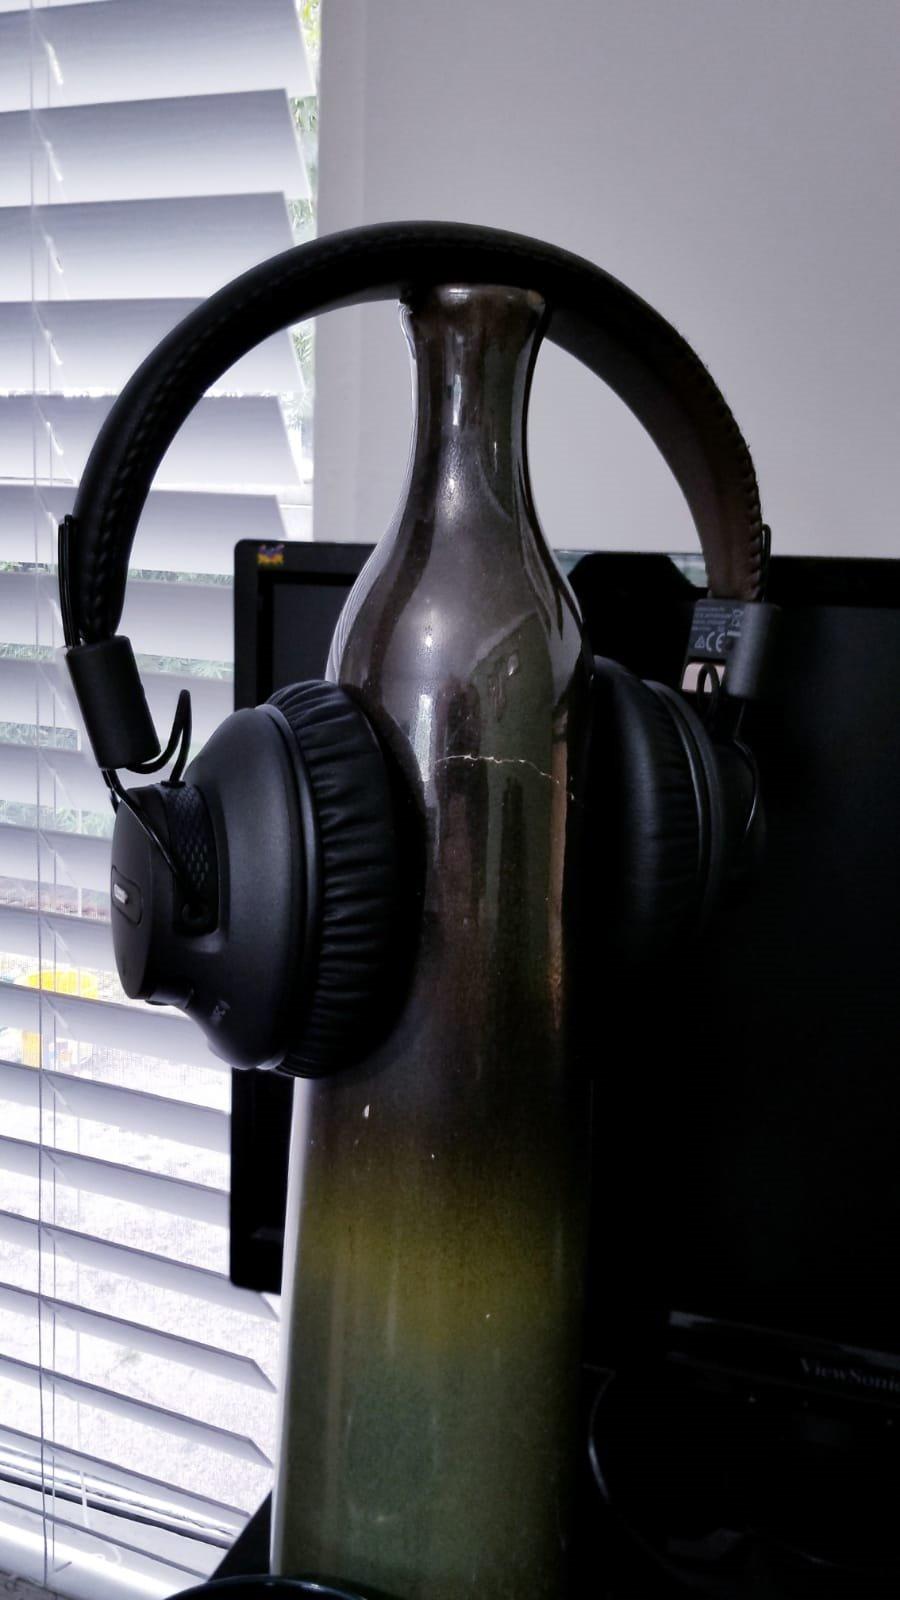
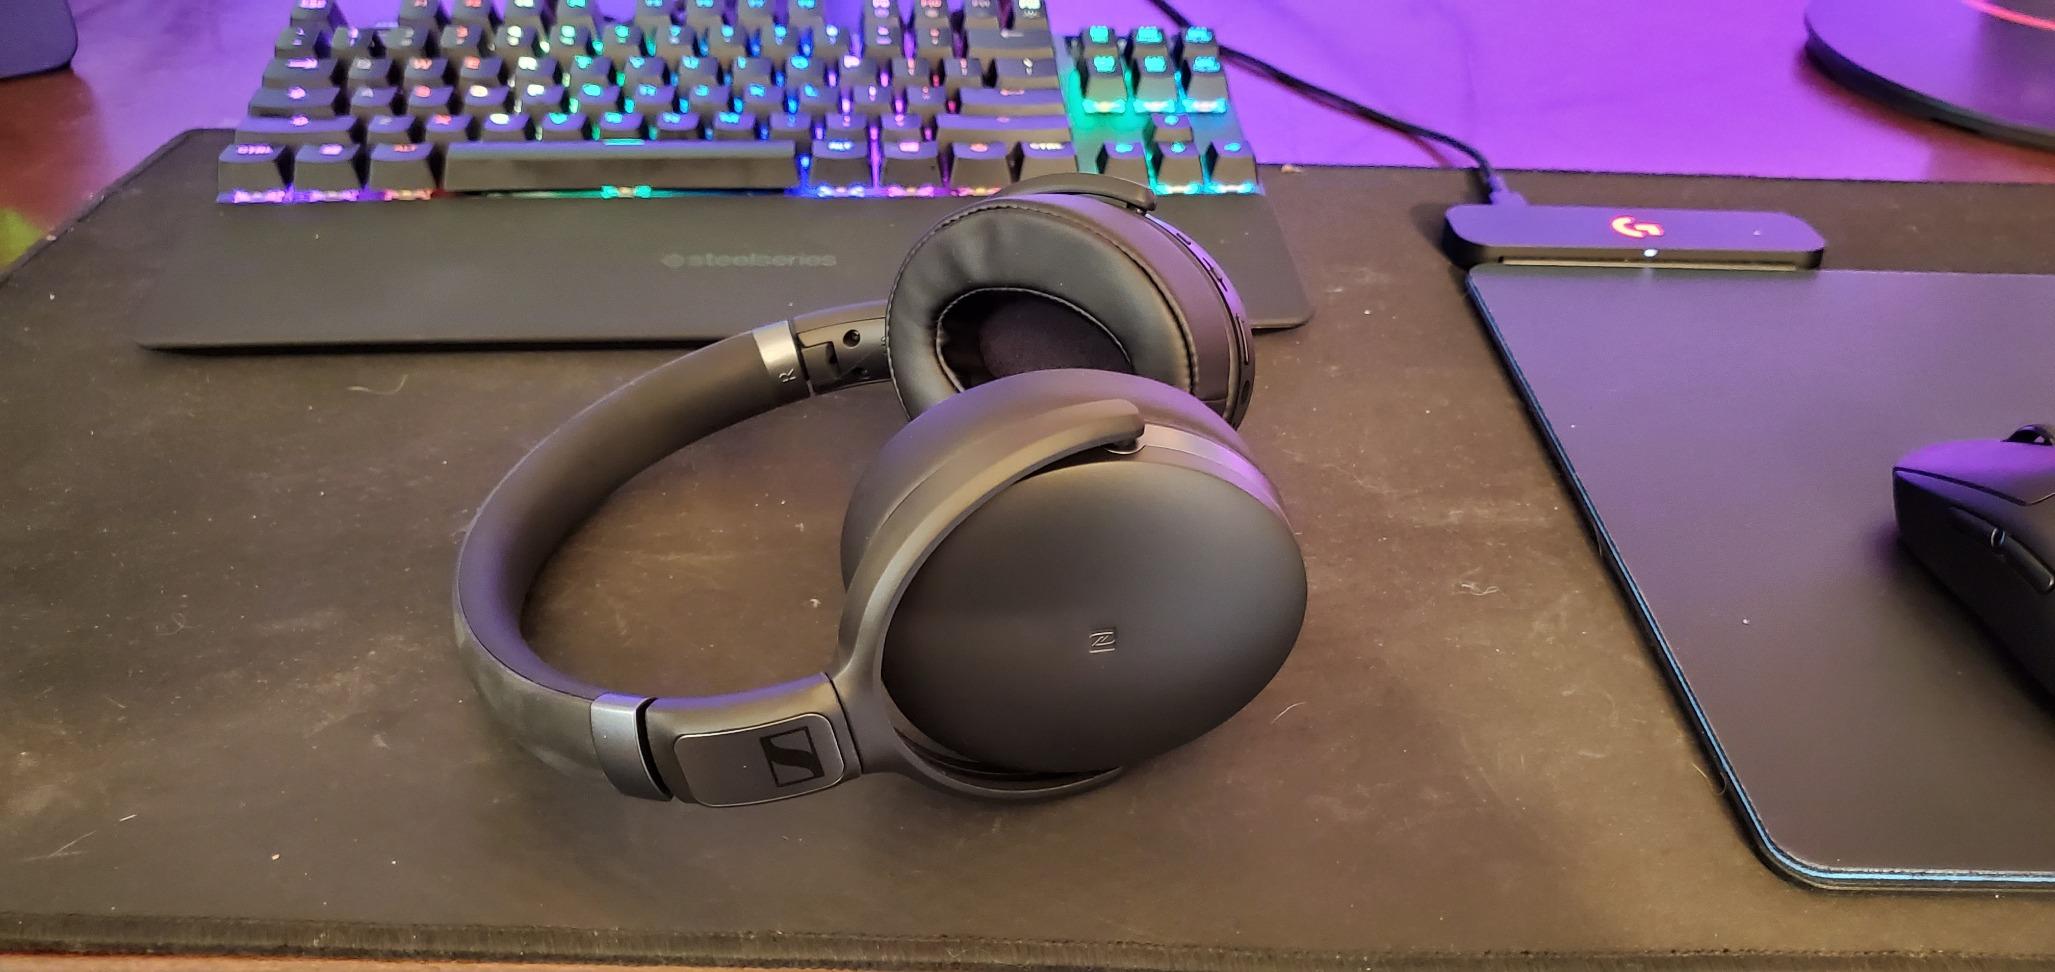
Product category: headphones
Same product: no